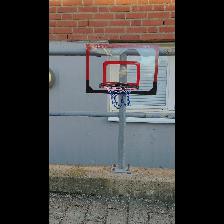
Label: NonHuman